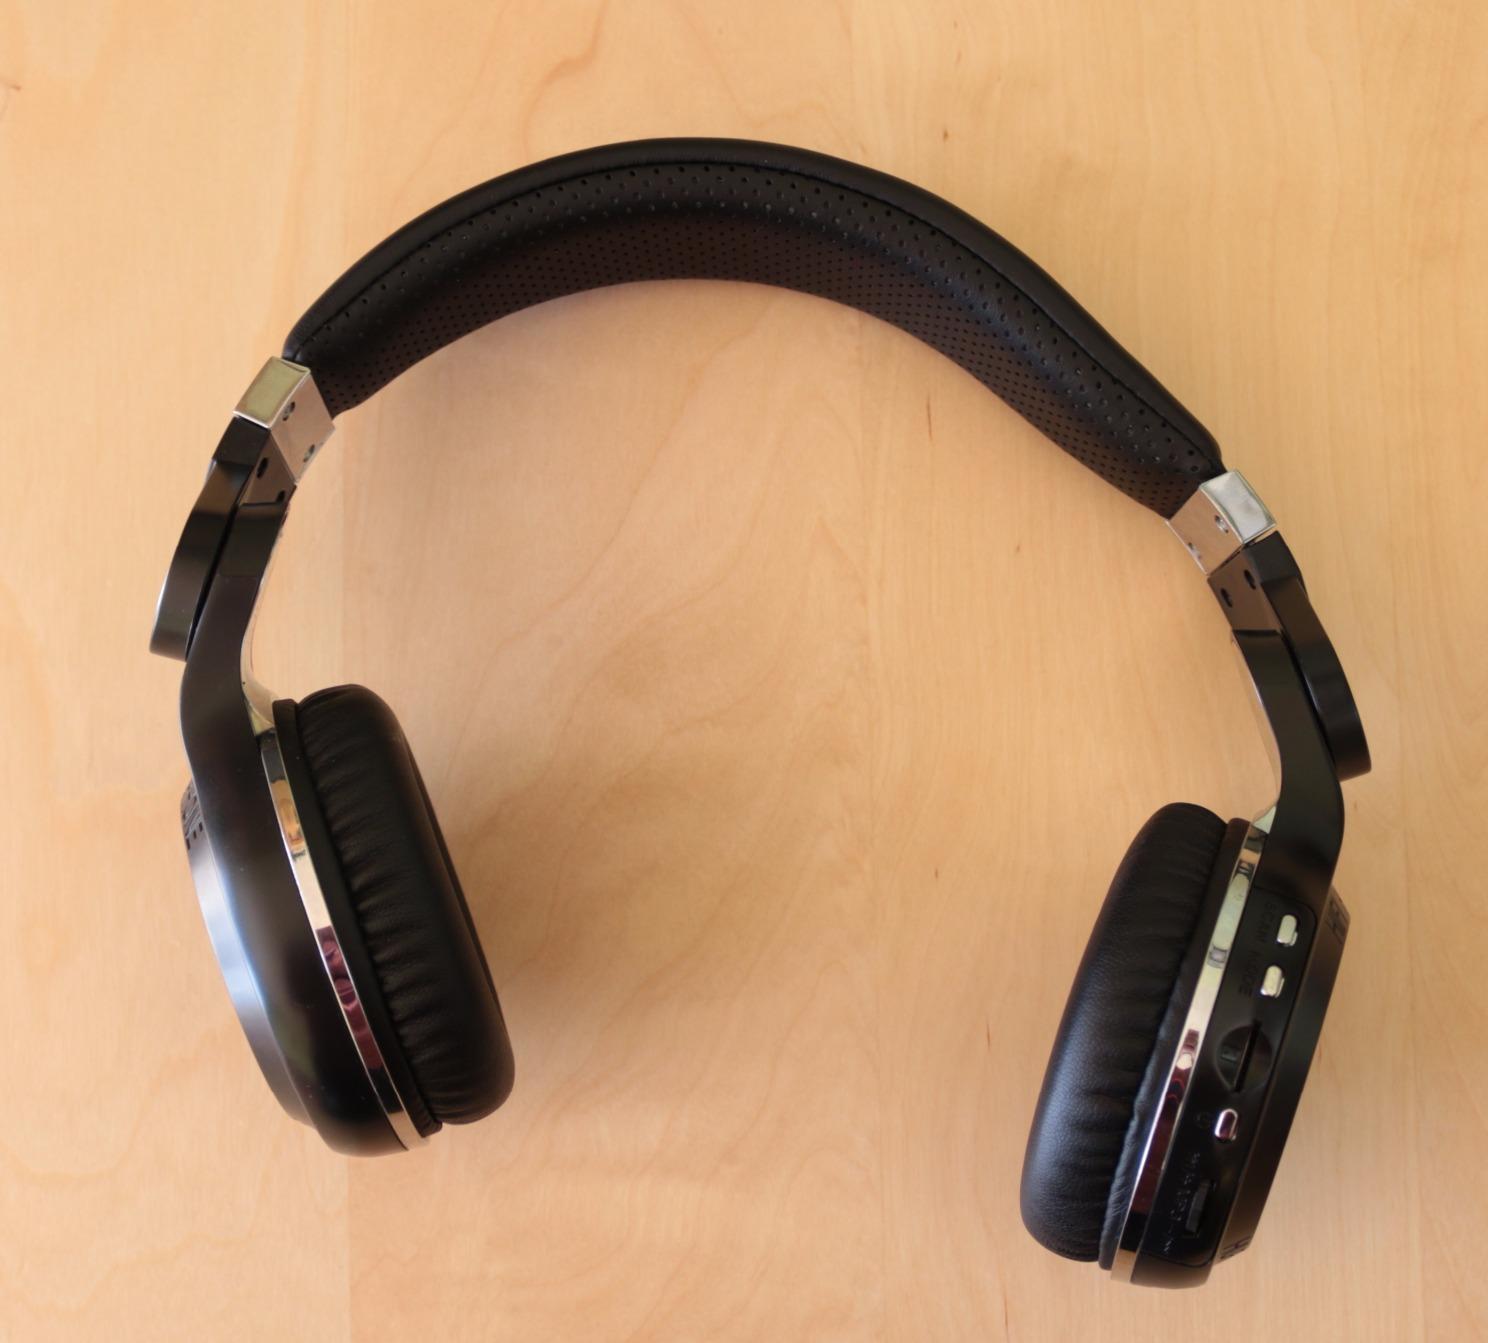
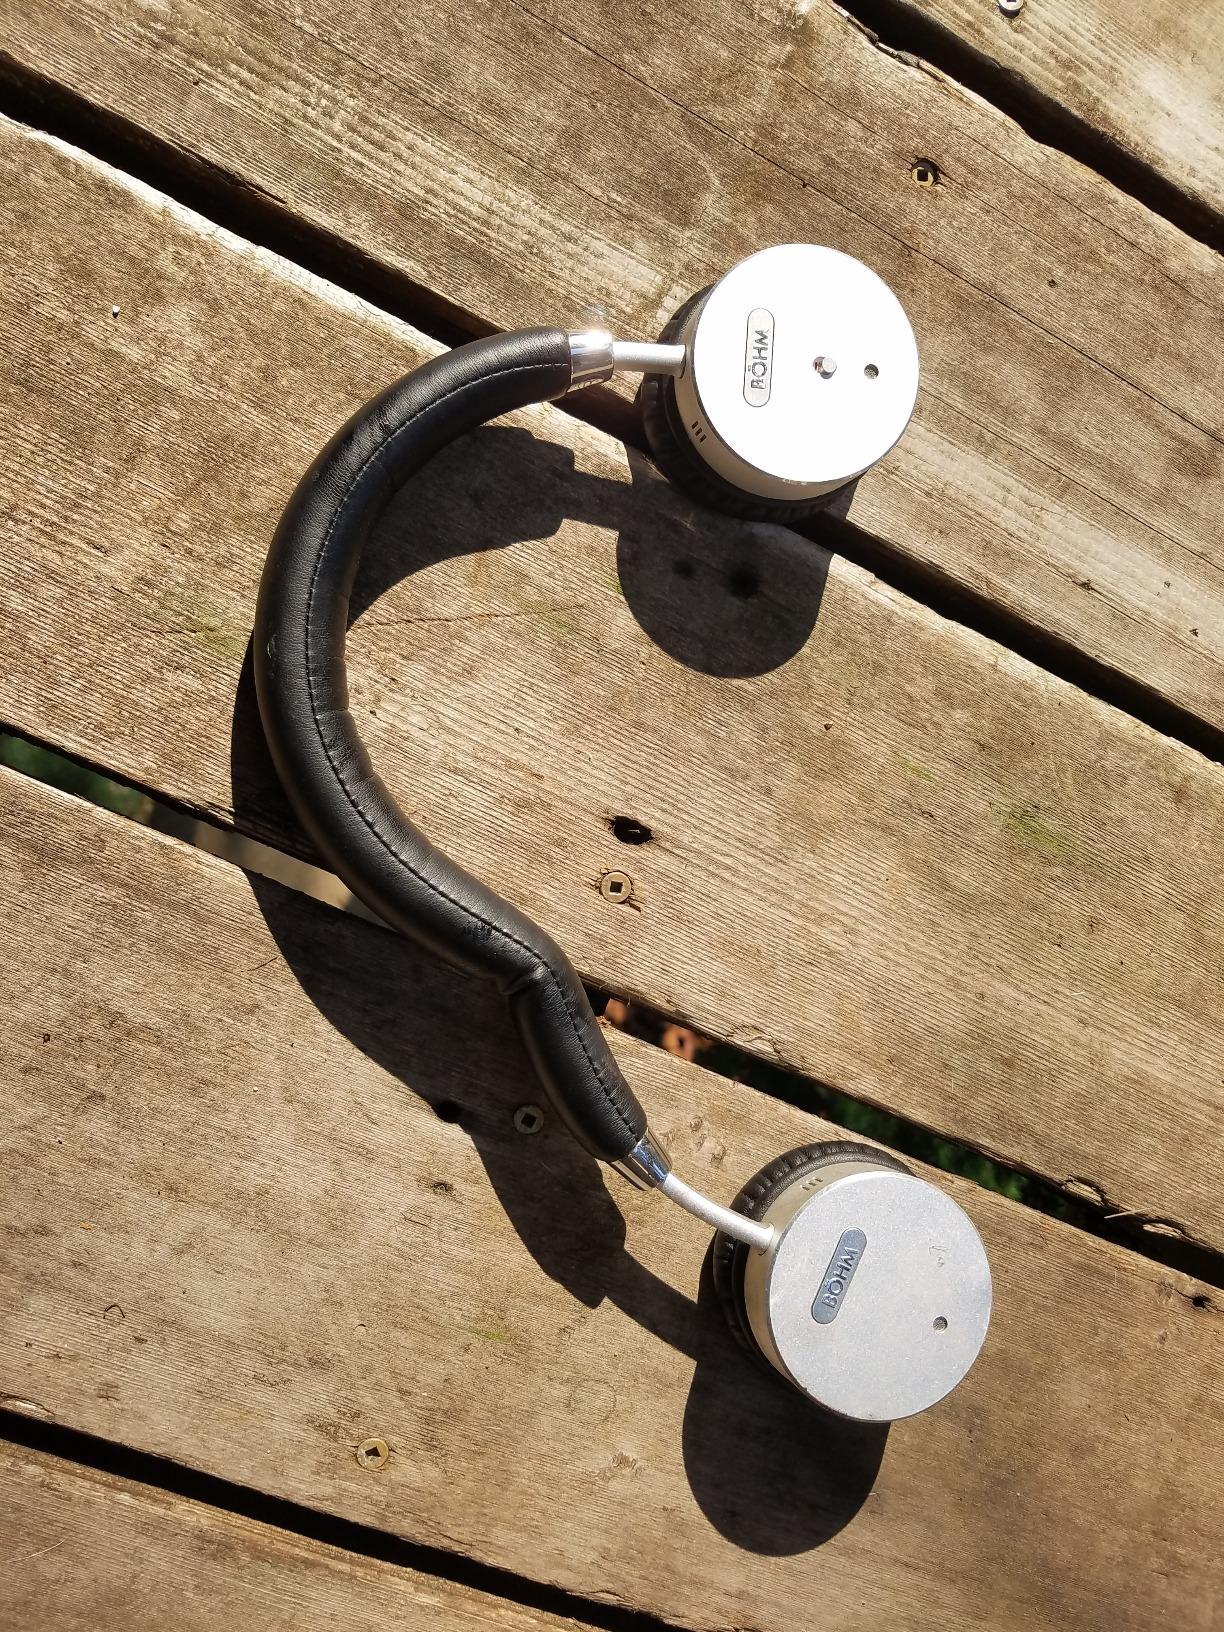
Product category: headphones
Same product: no